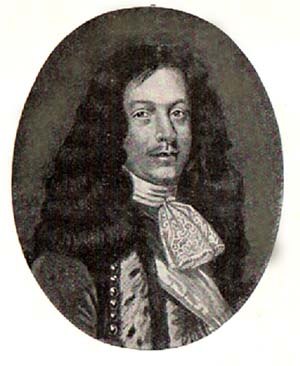
Filosofikum / Historie
Det var på Peder Griffenfelds initiativ, at filosofikum blev indført i 1675.
Filosofikum var navnet på den eksamen som alle danske universitetsstuderende frem til 1971 skulle tage før de kunne gå videre til de egentlige studier. Frem til 1930 kunne man kalde sig cand.phil. efter at have bestået filosofikum-eksamen. Eksamen blev oprindelig indført i 1675 i rigsfællesskabet Danmark-Norge, og den dag i dag må universitetsstuderende i Norge fortsat gennemføre en eksamen i filosofikum, dog i stærkt reduceret omfang.